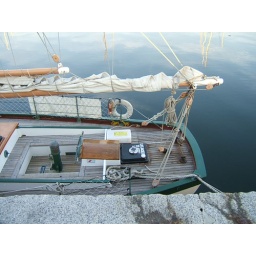
I loved the white sail against the blue.